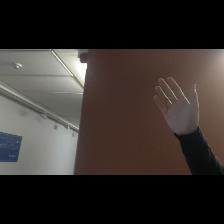
Label: Human